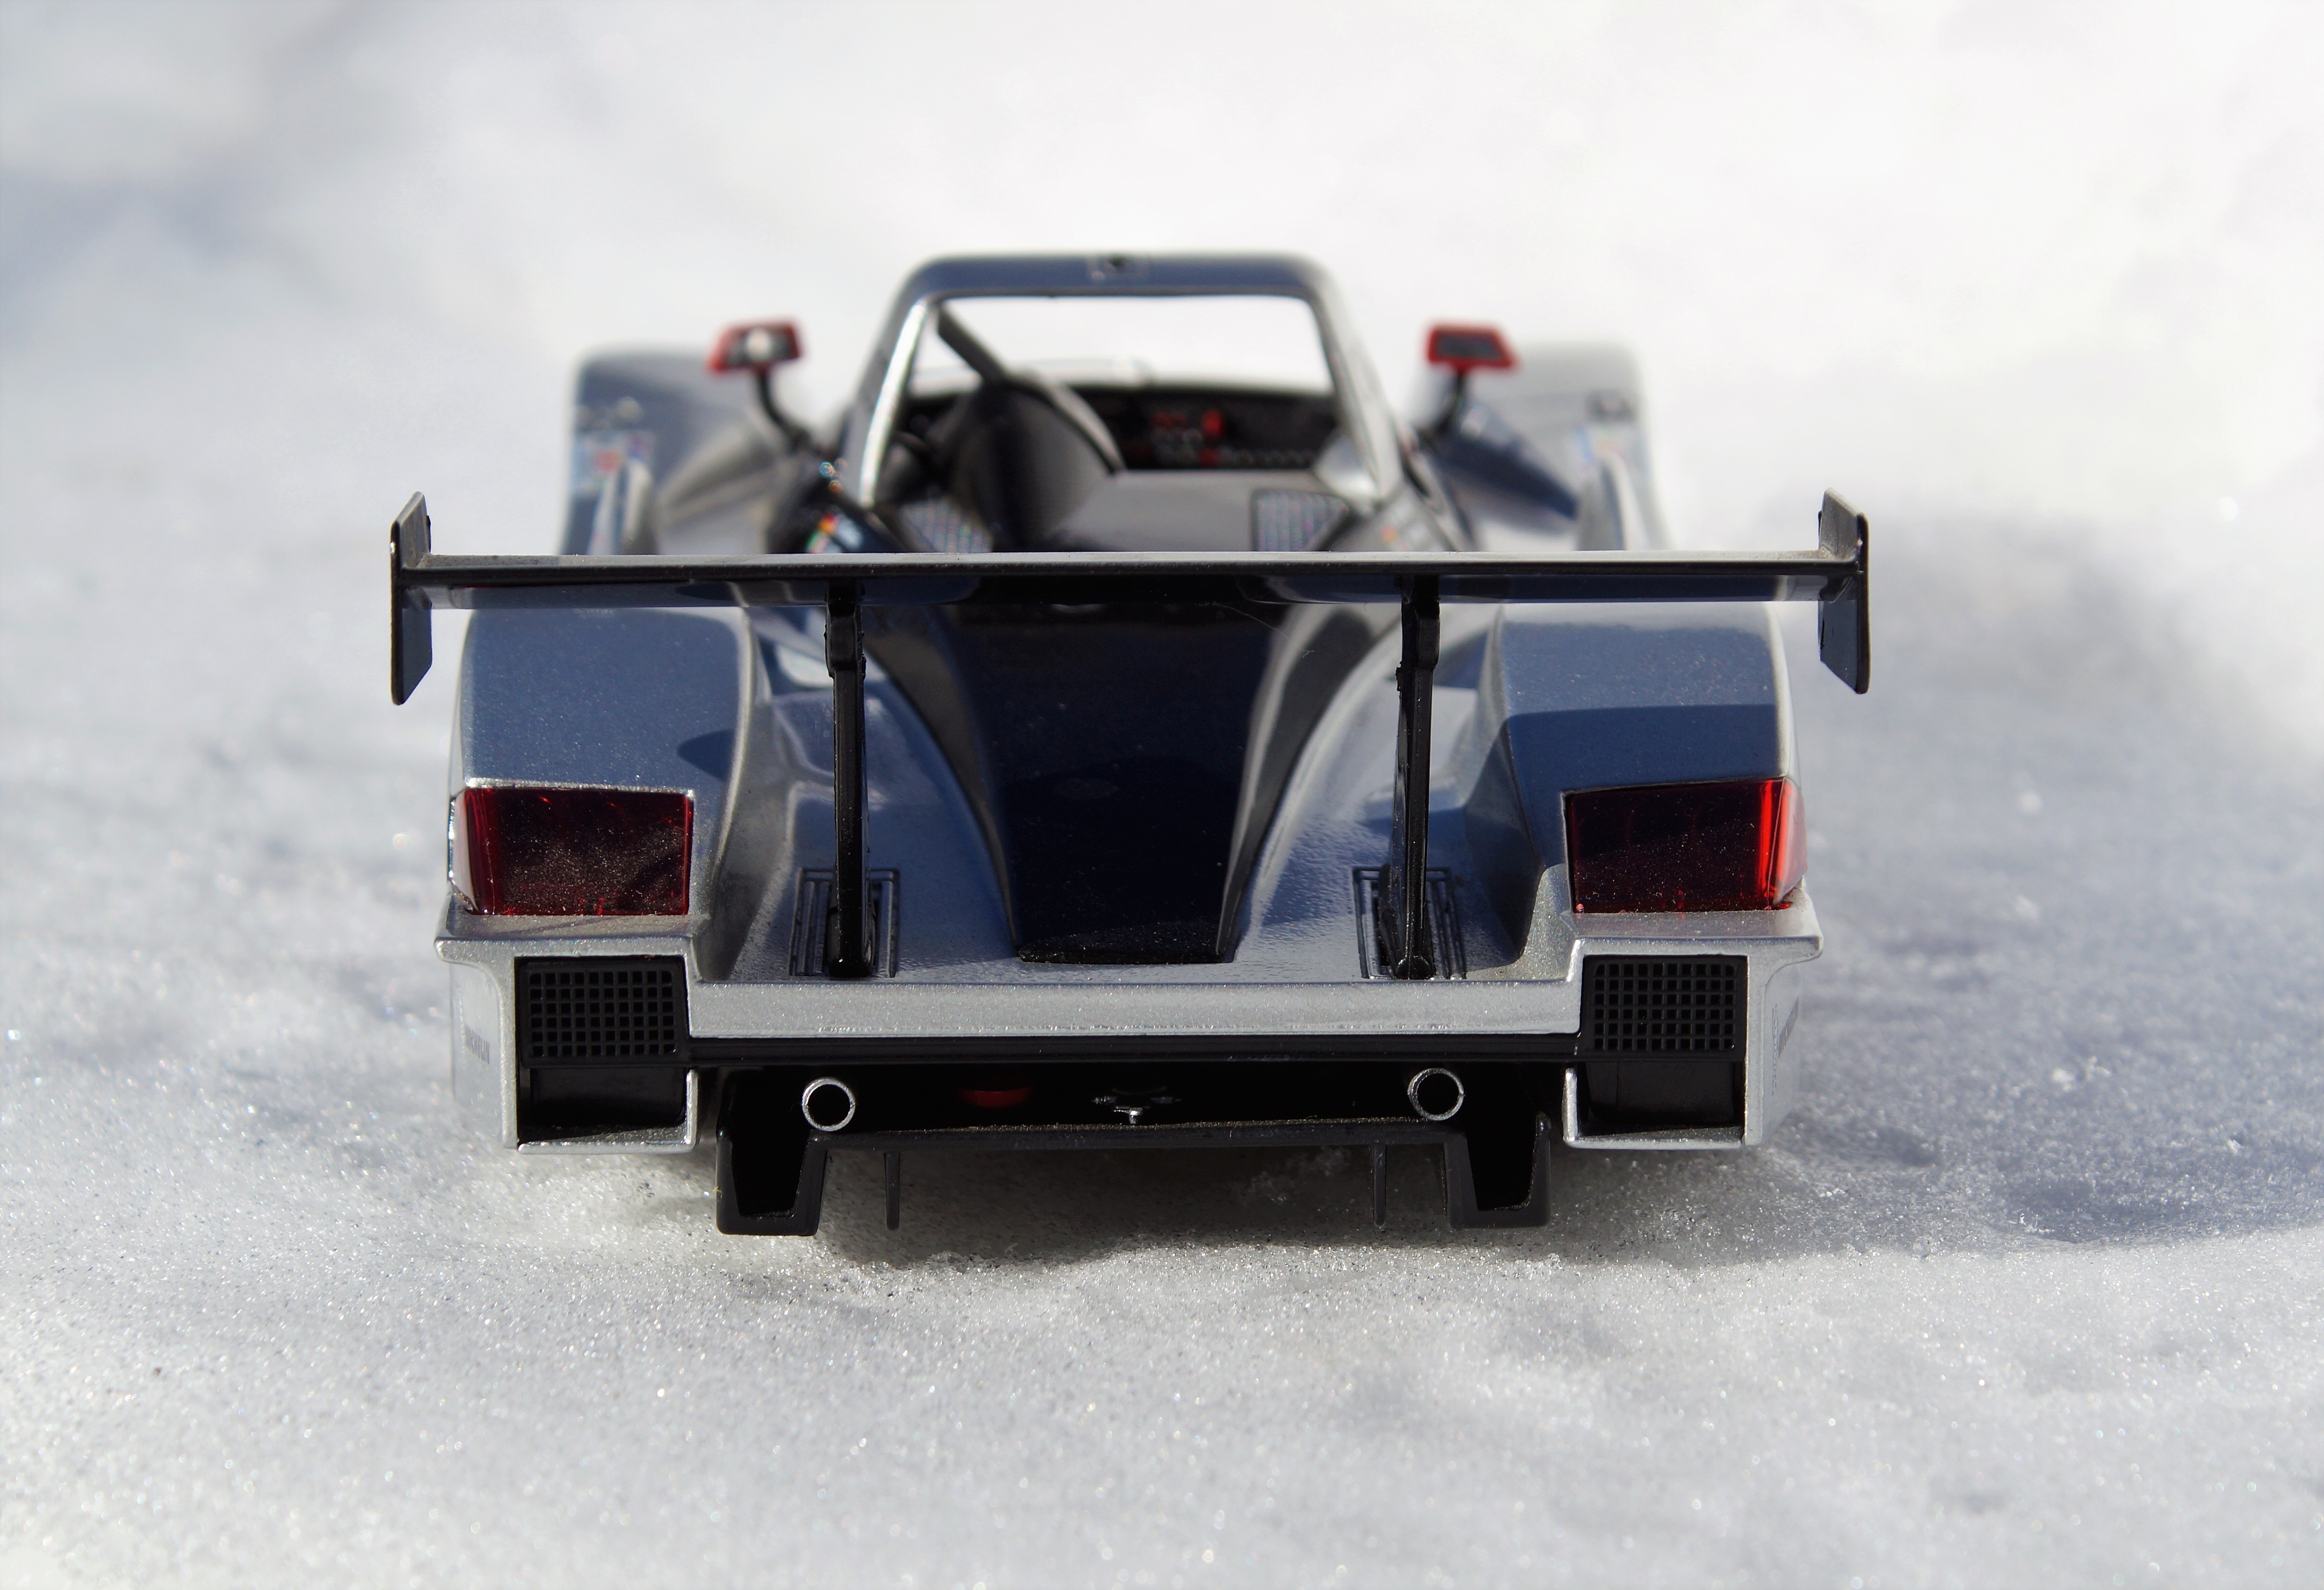
snow, winter, car, jeep, vehicle, weather, auto, automotive, sports car, bumper, audi, racing car, model car, automobile make, automotive exterior, off roading, r8r